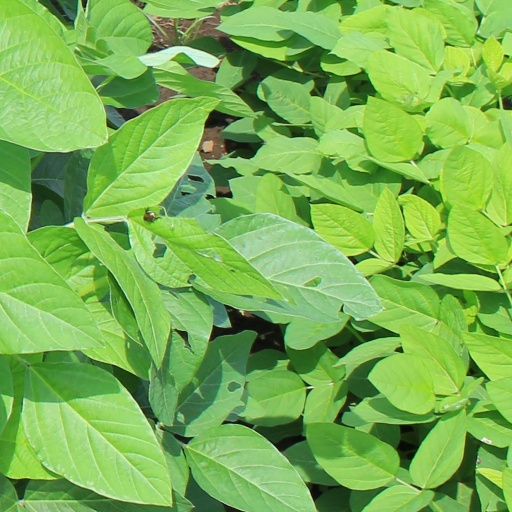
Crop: soybean